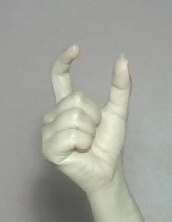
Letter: nun